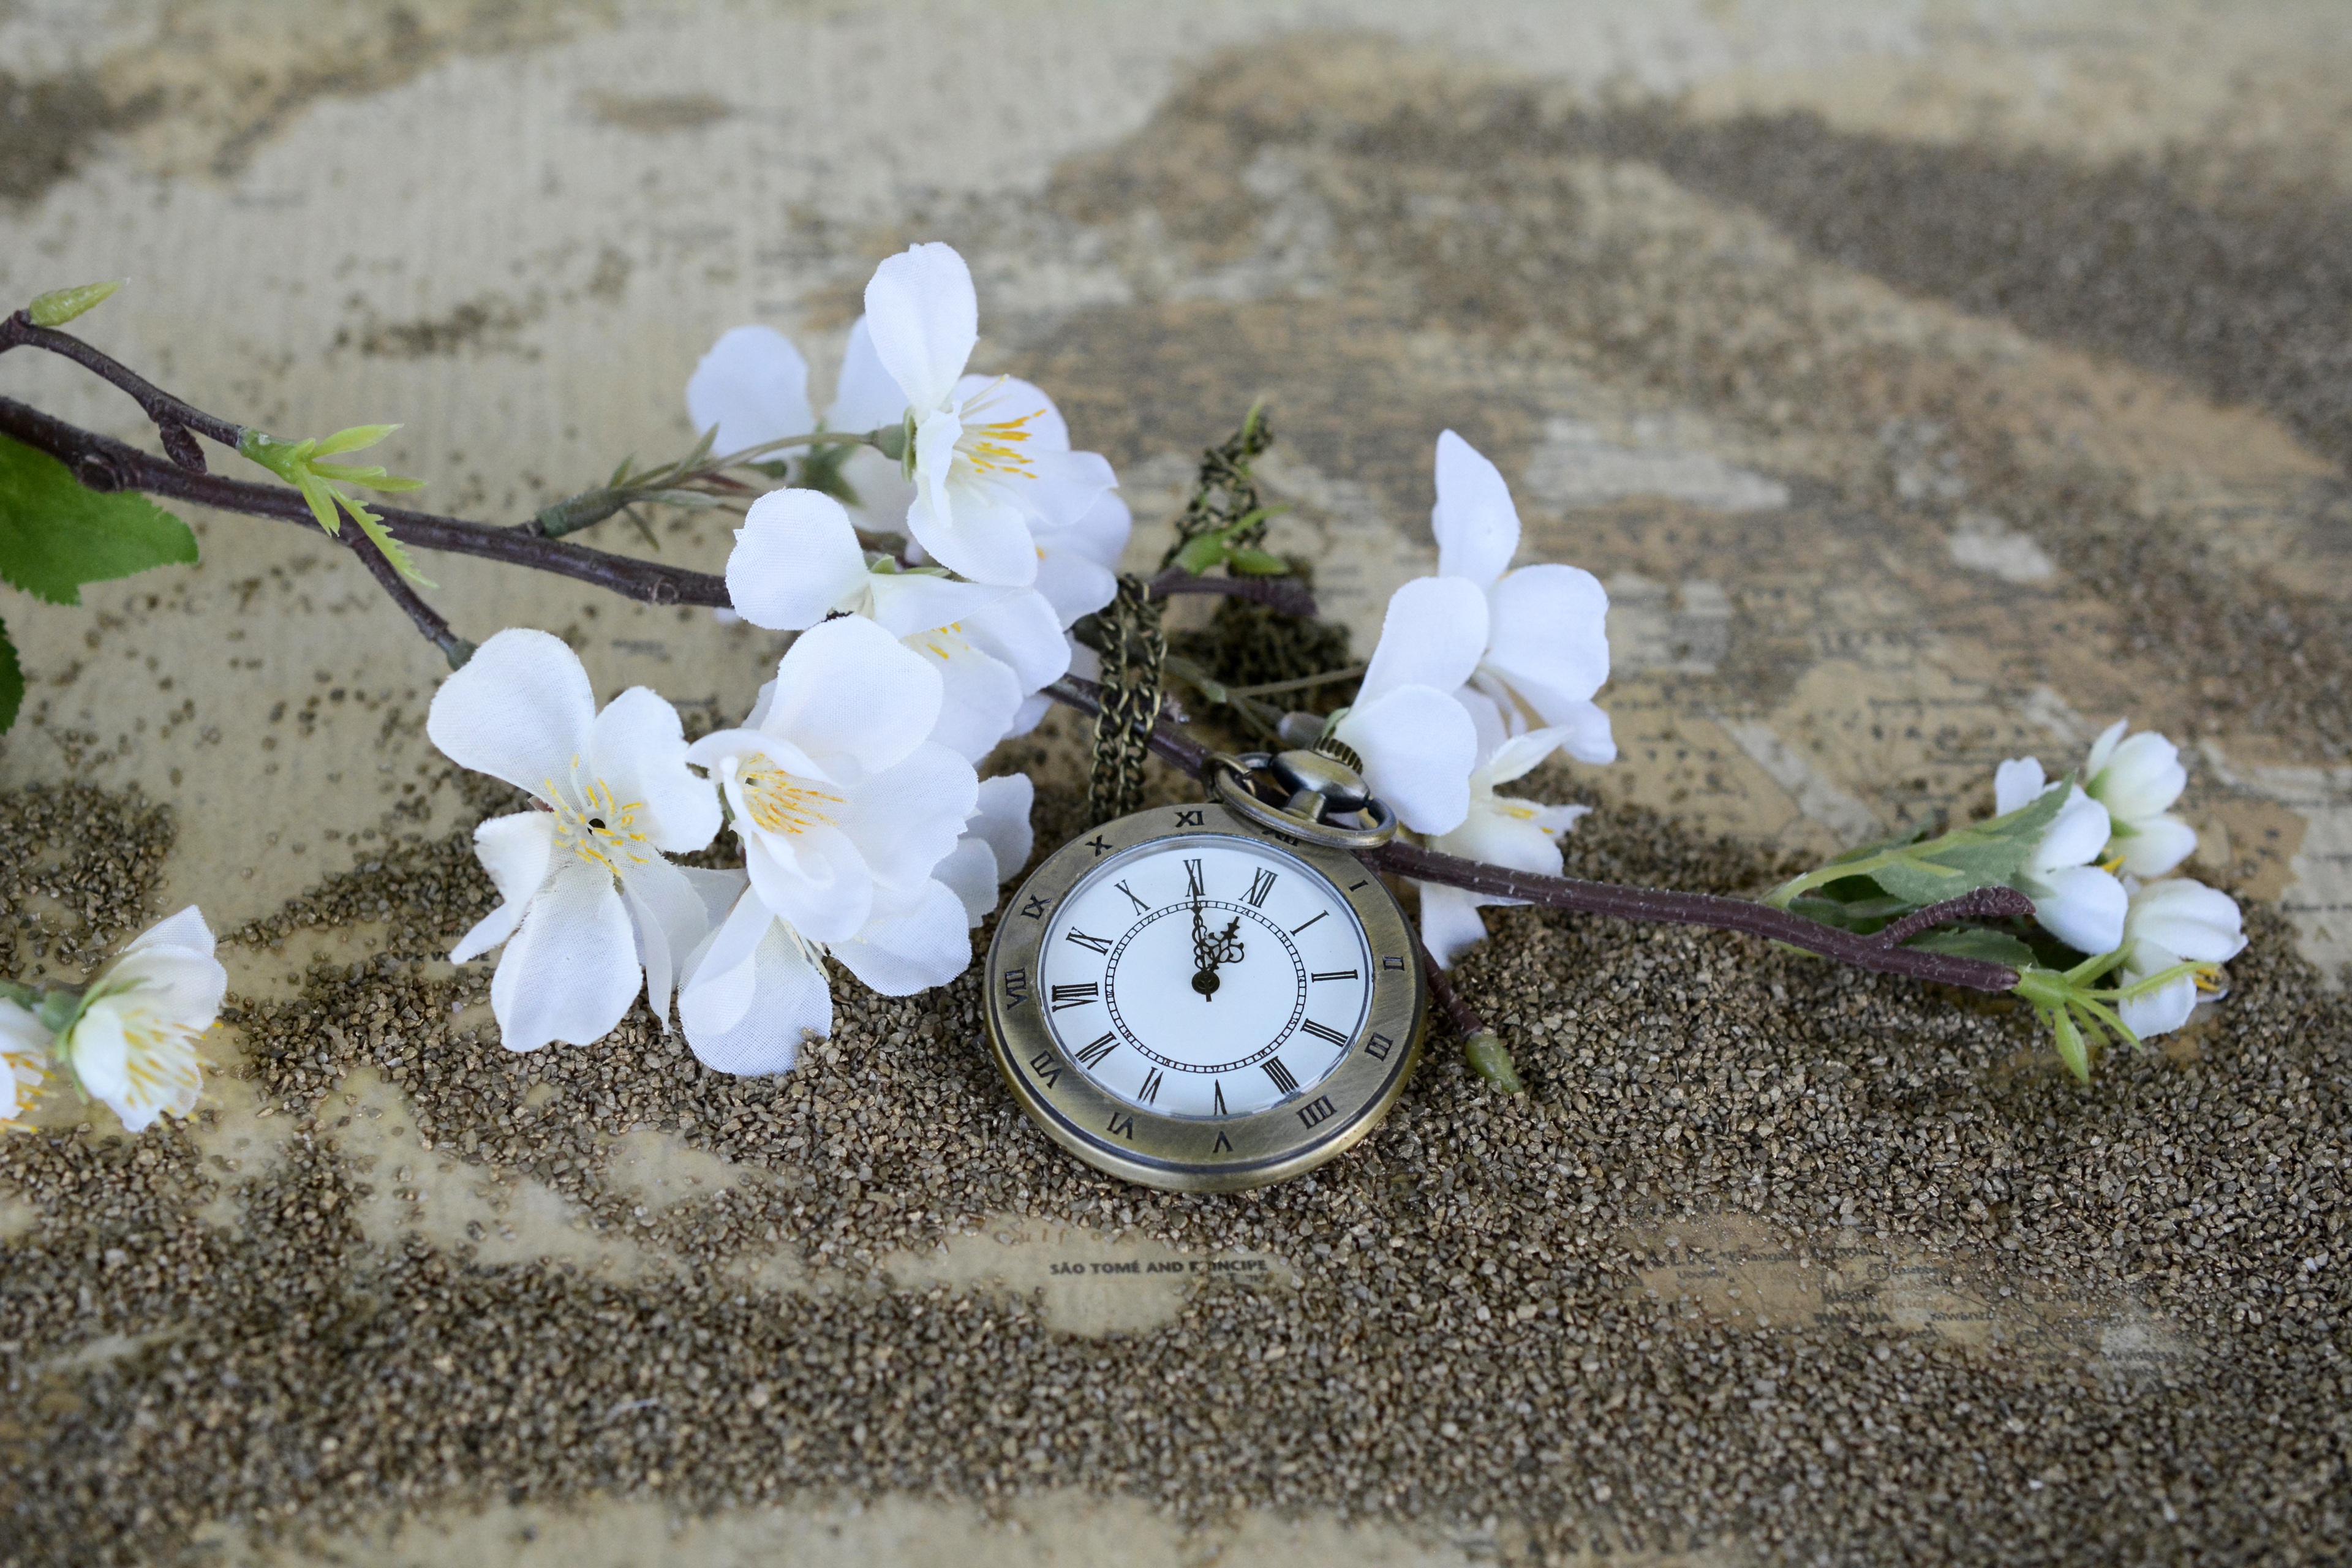
sand, blossom, plant, white, antique, leaf, flower, petal, clock, time, spring, nostalgia, close, flora, pocket watch, timepiece, clock face, wildflower, hours, pointer, time indicating, time of, retro look, minutes, flowering plant, map of the world, flowering twig, watch necklace, the eleventh hour